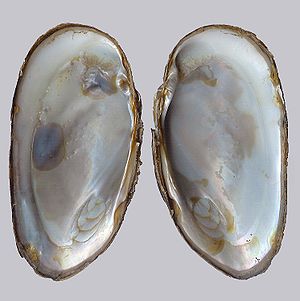
Perlemor
Perlemor.
Perlemor er det naturmateriale, som det indre lag af skallen på en perlemusling består af.